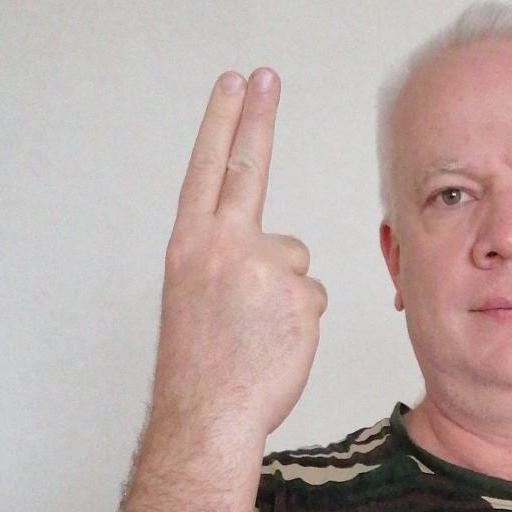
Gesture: two_up_inverted